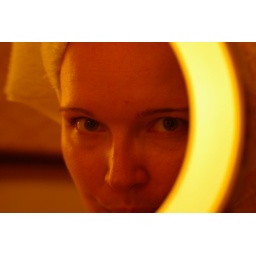
playing with the lit magnifying mirror in the bathroom